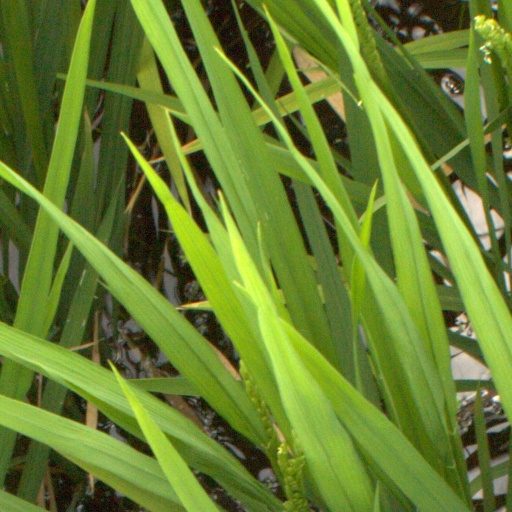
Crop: rice